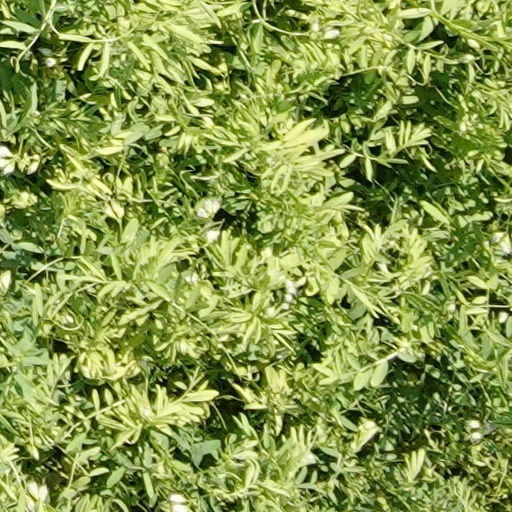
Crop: wheat